Paulina station

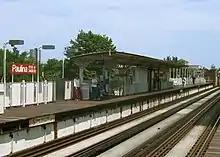
Paulina prior to reconstruction, July 2006

As part of the Brown Line Capacity Expansion Project, the platform was expanded to allow eight car trains to stop at the station, relieving overcrowding during morning rush hour. Along with other Brown Line stations, Paulina was also rebuilt to become accessible to passengers with disabilities. As part of this project, Paulina station closed on March 30, 2008, for demolition and replacement with a new station. The new station opened on April 3, 2009.